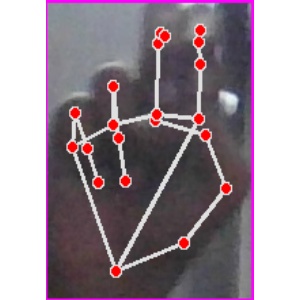
अक्षर: ह